UTC+09:00

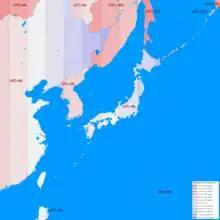
This map shows the difference between legal time and local mean time in Japan and its neighborhood. Eastern part of Hokkaido is over 30 minutes behind and western part of Ryukyu islands is over 30 minutes ahead of local solar time as a single standard time offset of UTC+09:00 is observed in whole country of Japan, even in its easternmost territory, Minamitorishima (153°59′E) and its westernmost territory, Yonaguni (122°56′E).

During the Japanese occupations of British Borneo, Burma, Hong Kong, Dutch East Indies, Malaya, Philippines, Singapore, and French Indochina, it was used as a common time with Tokyo until the fall of the Empire of Japan.